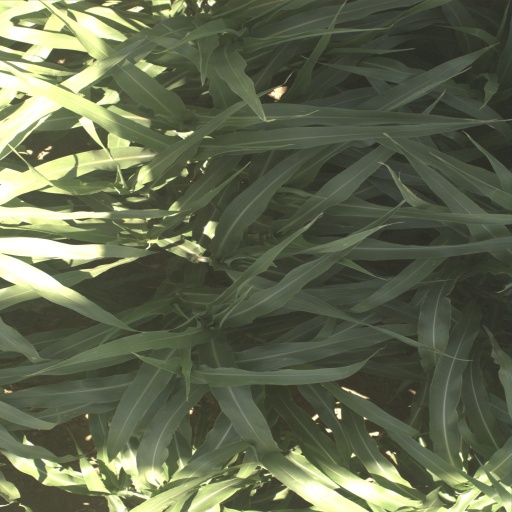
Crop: sorghum